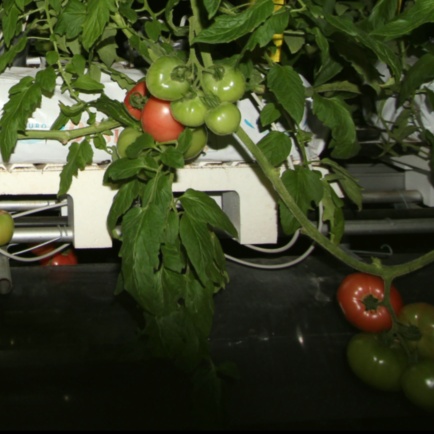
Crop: tomato